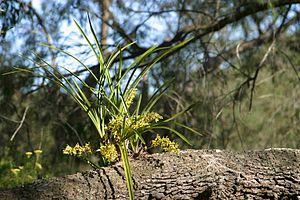
Cymbidium suave est une espèce d'orchidées épiphytes originaire d'Australie.